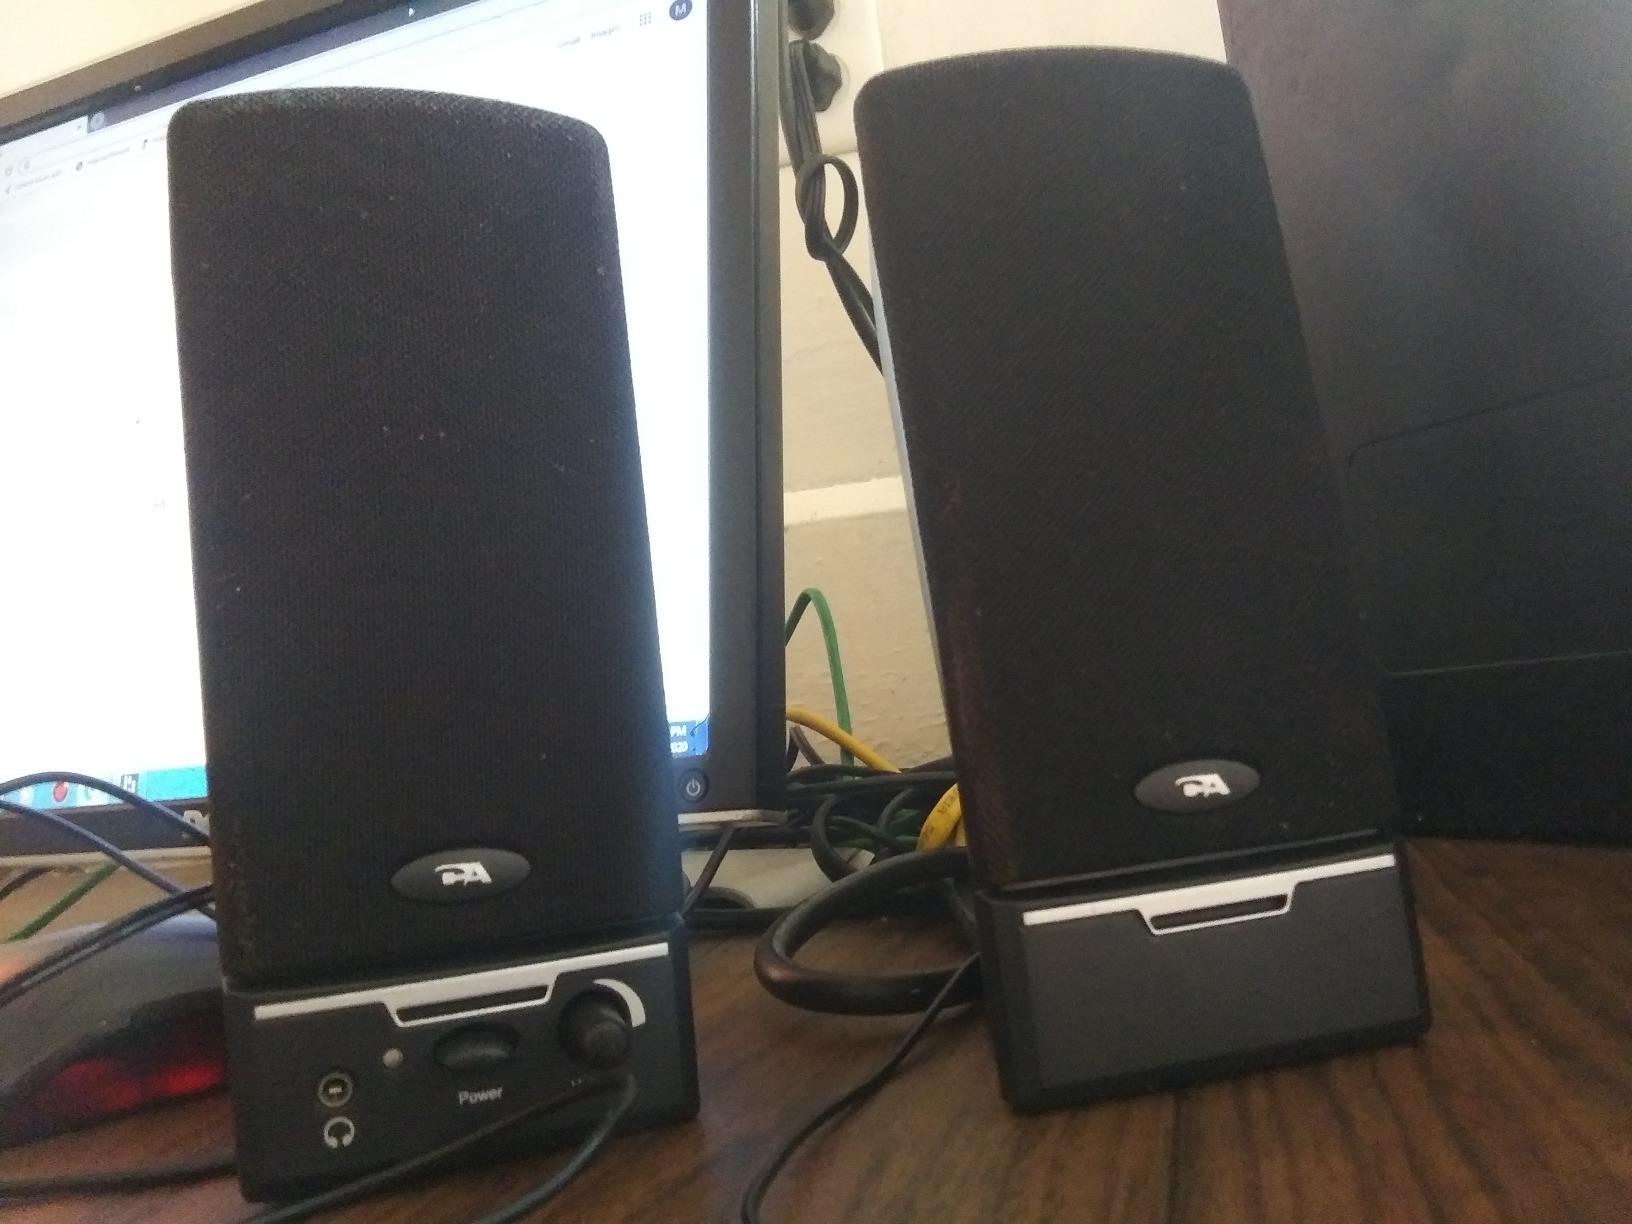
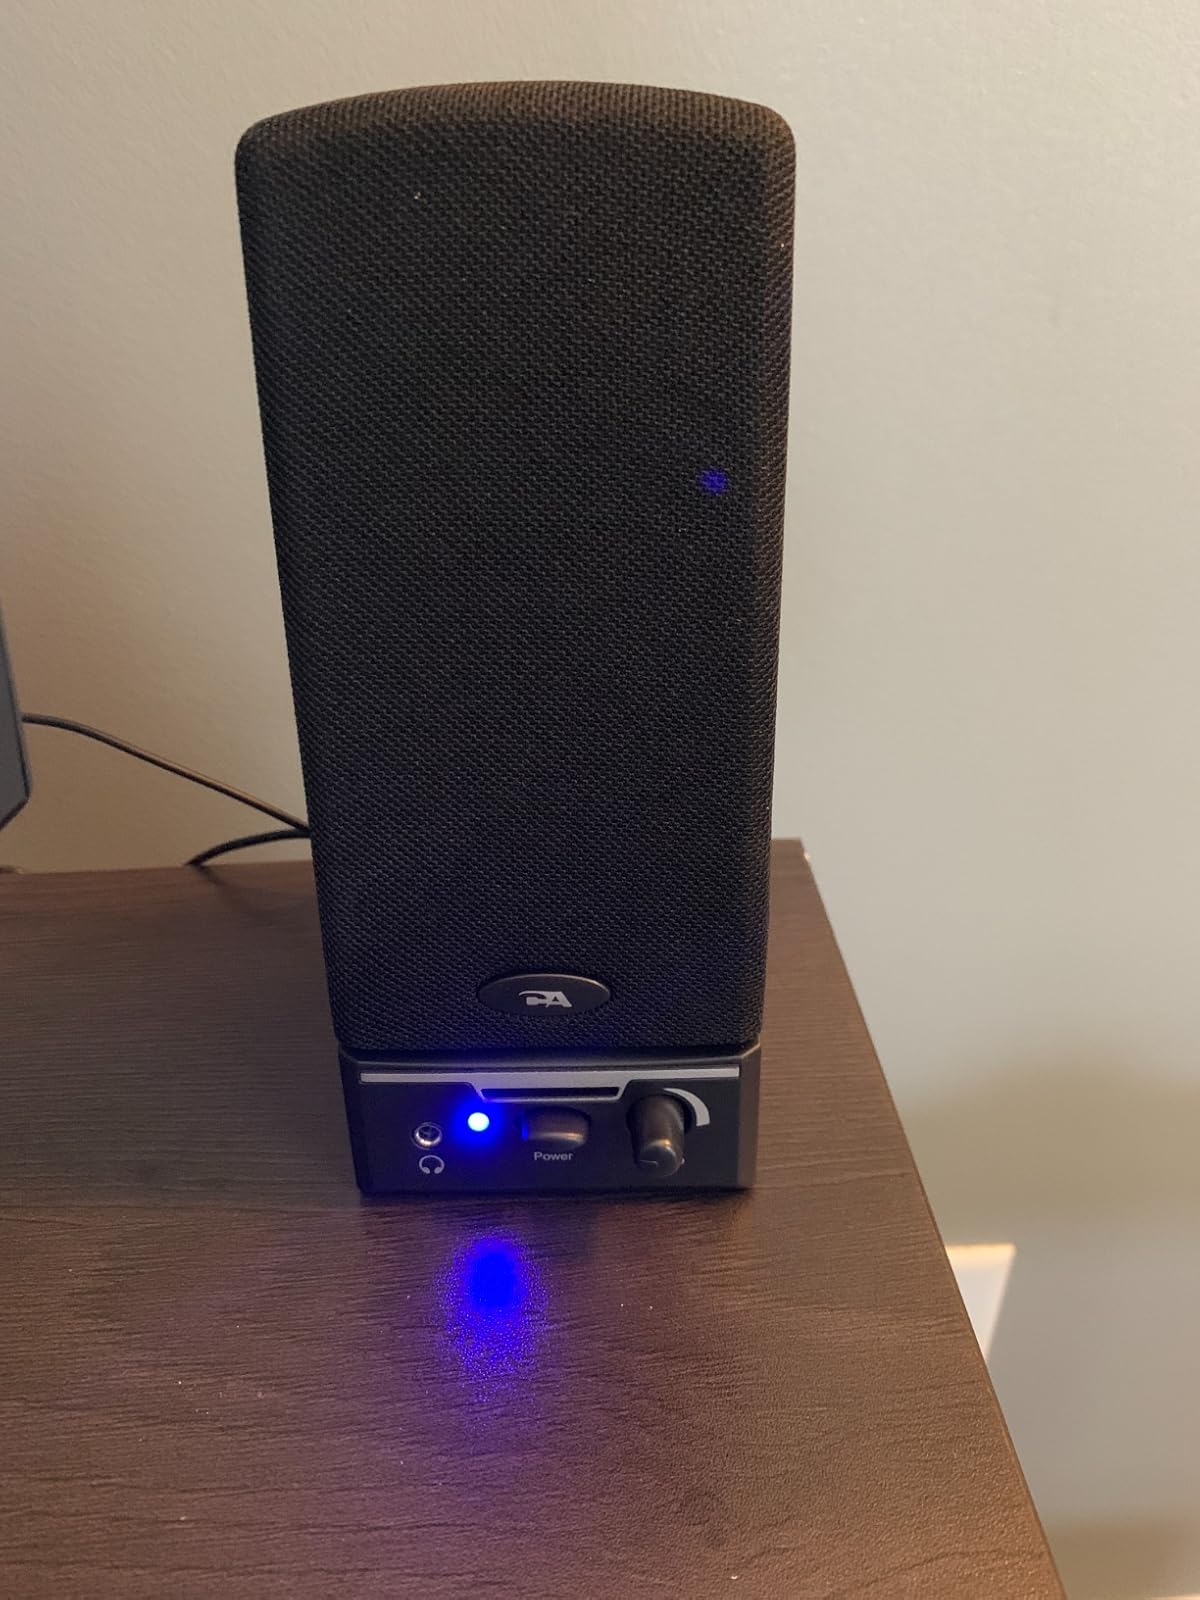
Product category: speaker
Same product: yes